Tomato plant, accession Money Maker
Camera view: horizontal (90 deg, fisheye); turntable rotation: 90 degrees
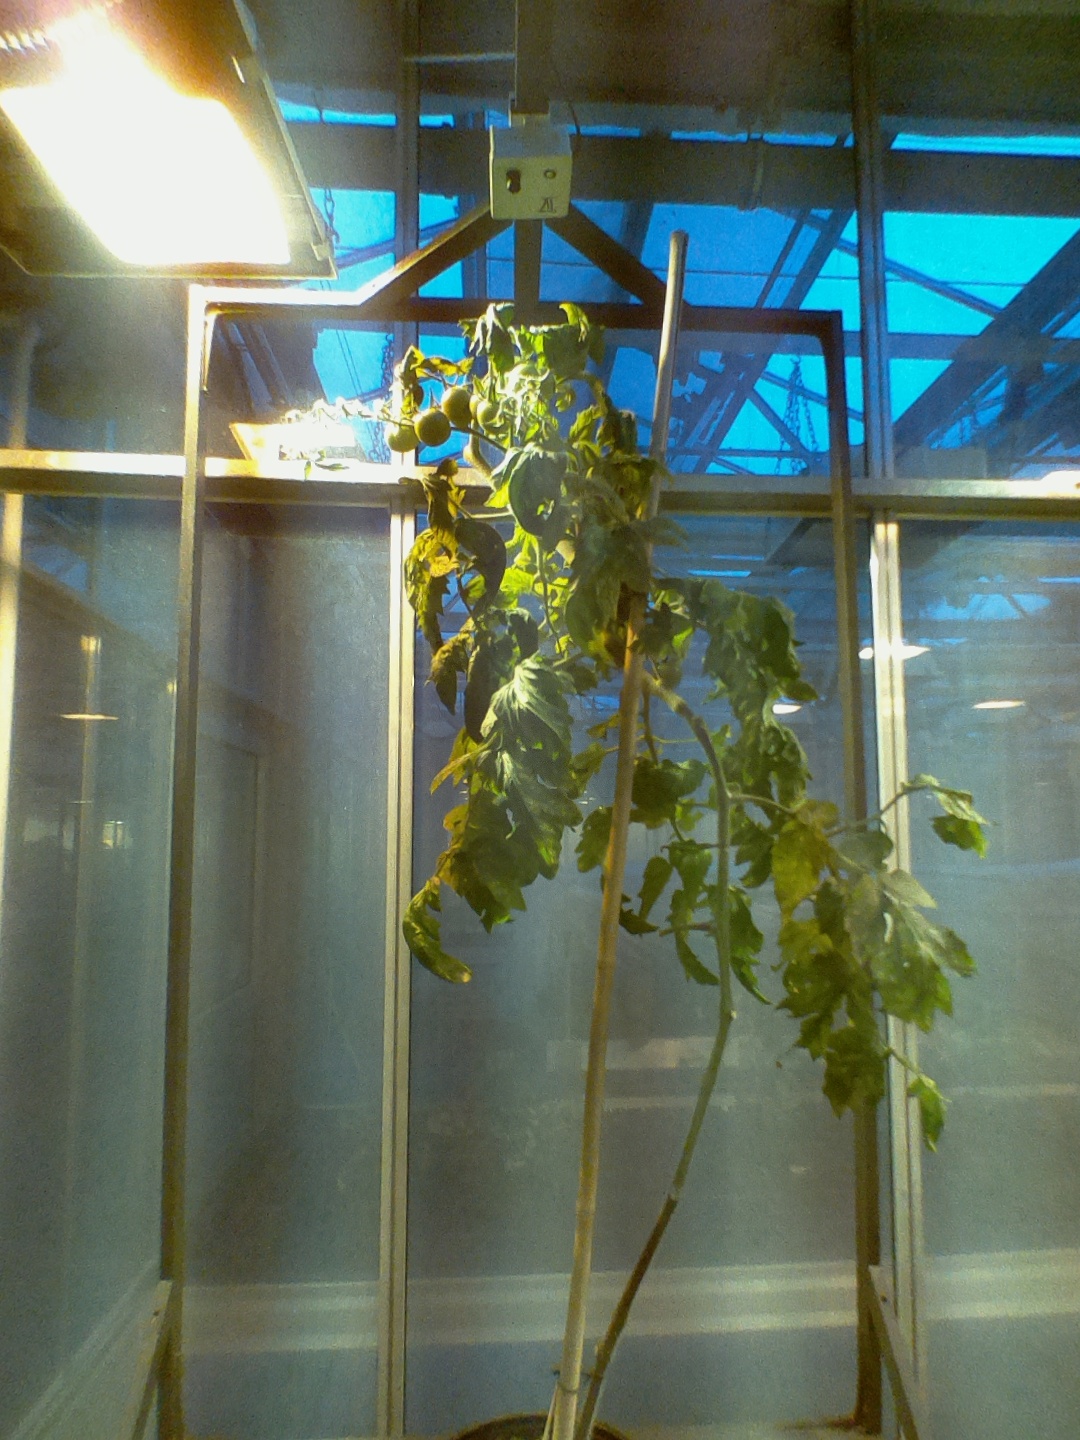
BBCH growth stage 74: 40%-50% of final fruit size